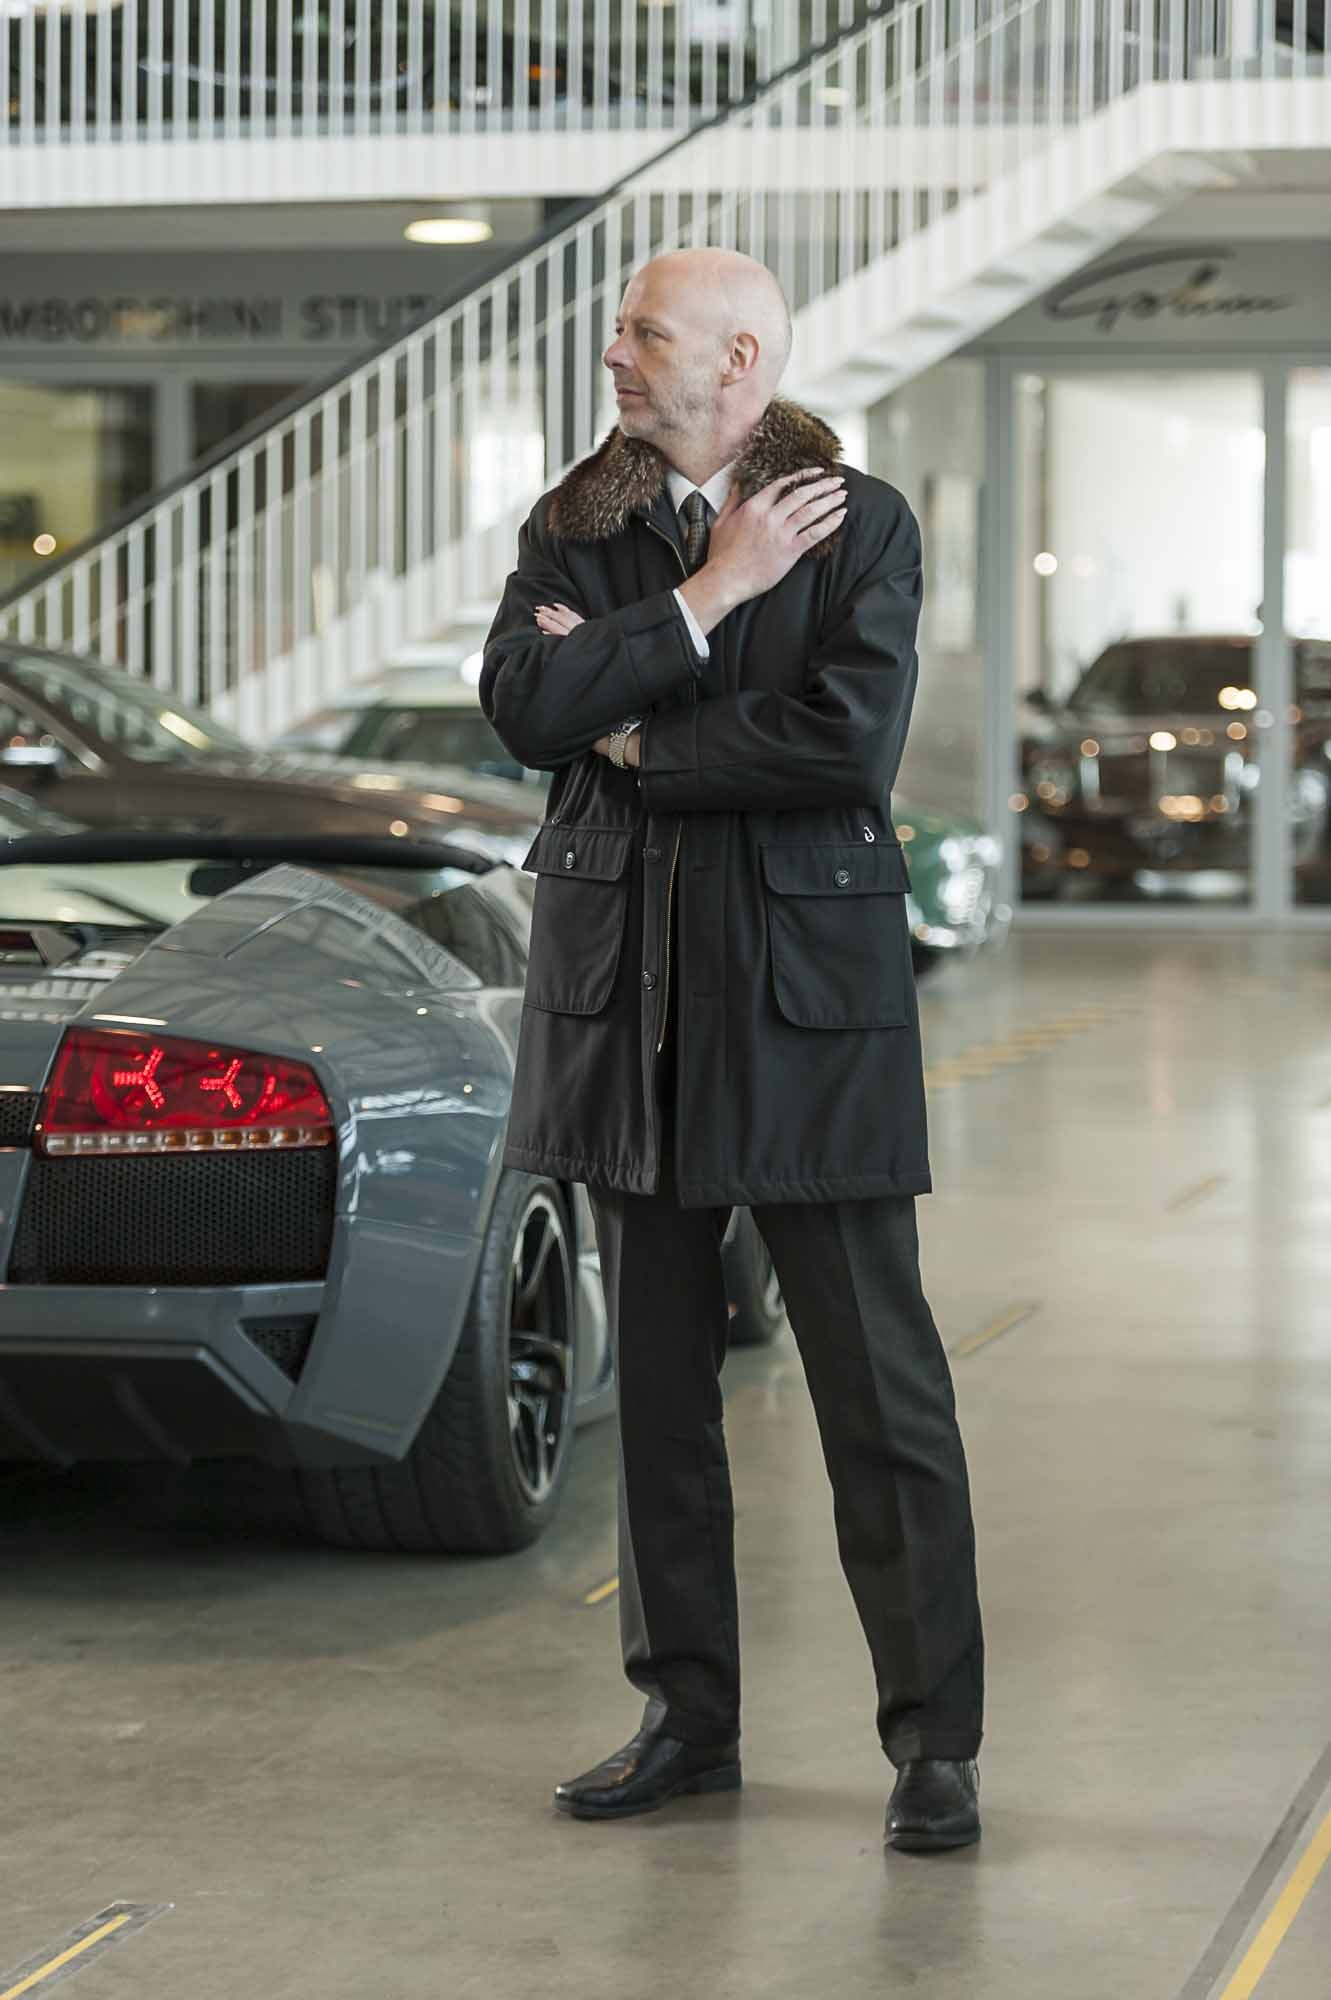
man, car, coat, vehicle, auto, black, sports car, germany, elegant, lamborghini, businessman, berndbitzer, automobile make, luxury vehicle